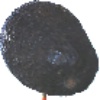
Label: avocado